Route des Grands Crus

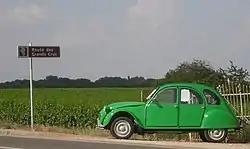
2CV on the Route des Grands Crus

The Route des Grands Crus (roughly, "road of the great wines") is the name of a tourist route situated in Burgundy, France.